History of Höchst am Main

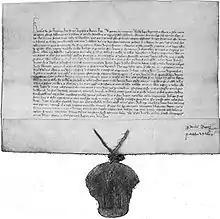
Charter of February 11, 1355, for the villages of Algensheim (Gau-Algesheim) and Hoisten

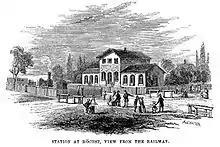
The former Höchster railroad station from 1839, English steel engraving from 1846.

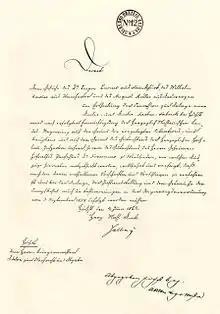
Building and operating permit for the chemical works Meister, Lucius & Co. by the ducal Nassau administration 1862

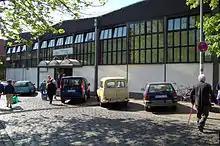
The market hall built in 1955

It was not until the 8th century that there is evidence of a settlement of farmsteads on the high plateau above the Nidda. However, there can be no talk of a village in the modern sense; it was rather a loose collection of individual farmsteads. The first documented mention of this settlement was on August 5, 790 in the Lorsch Codex, when the Frankish lord of the manor Thiotmann donated an estate in villa hostat in Nitahgowe, in the "village on the high site in the Niddagau", to Lorsch Monastery. In later times, the Renaissance poet Georg Calaminus wrote down the Hostato legend in verse, according to which the squire Hostato was the only one to survive the Battle of Roncesvalles and was therefore knighted by Charlemagne as thanks for his bravery and appointed bailiff of the high place.